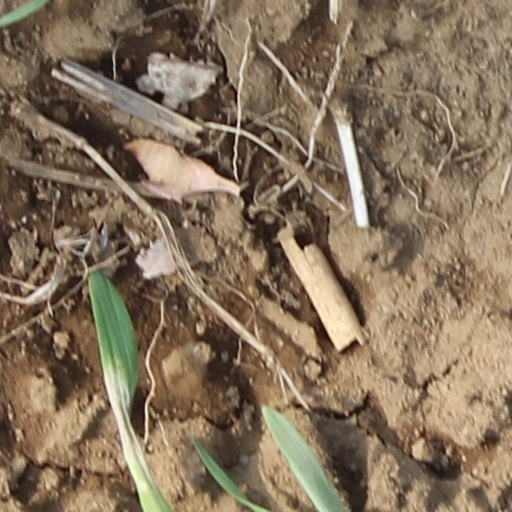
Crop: wheat